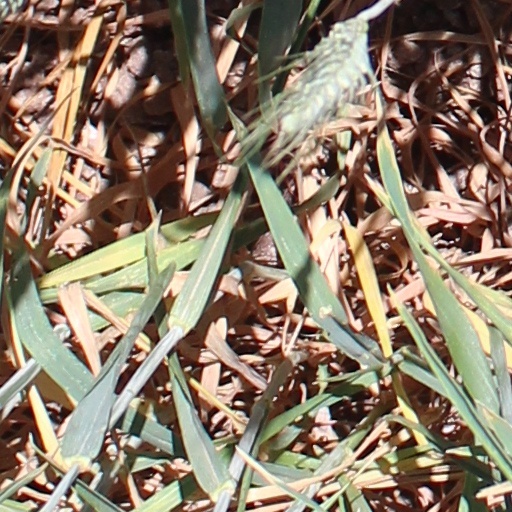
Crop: wheat